Emmanuel Episcopal Church (Powhatan, Virginia)

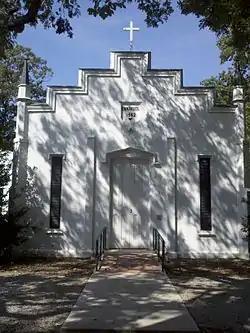
Emmanuel Church, September 2012

Emmanuel Episcopal Church is a historic Episcopal church located at Powhatan, Powhatan County, Virginia. It was built between 1842 and 1850, and is a one-story, vernacular Gothic Revival brick church building painted white. It features a stepped gable parapet, a half-octagonal apse which served as a vestry, and four tall window bays interspaced with slim buttresses. It also contains a cemetery in the back yard and north side of the church.